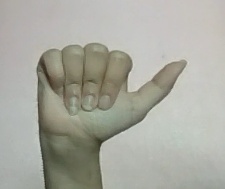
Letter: dhad